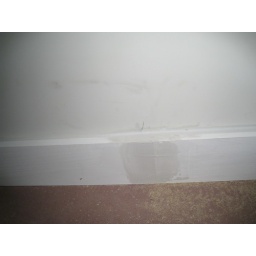
Bedroom (shares wall with living room). Compound on baseboard in attempt to bridge the gap + baseboard paint on wall